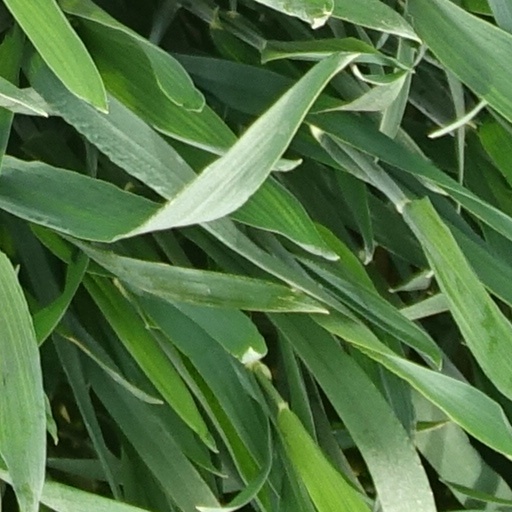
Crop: wheat